Illkirch-Graffenstaden

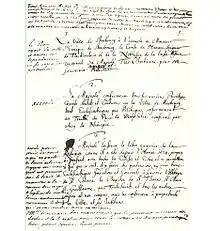
The first page of the Illkirch capitulation document "(Kapitulationsurkunde)".

Illkirch is believed to be a Frankish foundation. The town, like Alsace, takes the first syllable of its name from the river that crosses it: the second syllable is simply the German word for a church. The spelling of the name has changed as language developed: "Ellofanum" (720 AD; see ), "Illechilechen" (826), "Illenkirche" (845), "Illekiriche" (920), "Illachirecha" (1163) and "Illenkirchen" (1172) which mutated into the contemporary name, "Illkirch".